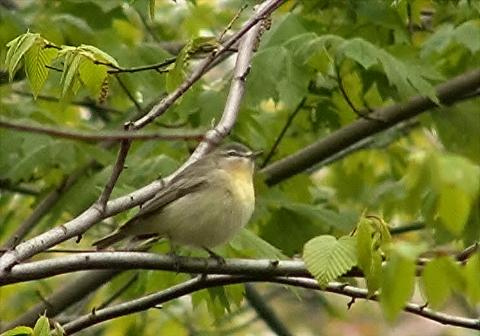
this is a grey bird with a yellow breast and a small beak.
a small yellow throated bird with a black beak and green belly.
this is a bird with a grey belly, yellow breast and a small pointed beak.
this bird has a light yellow breast, belly, abdomen and throat.
a small bird with small bill, its belly is yellow but feathers are black and brown.
this bird has wings that are black and has a white belly
this bird is brown with yellow and has a very short beak.
this bird is green with grey and has a very short beak.
a pale yellow bird had bulged belly small beak which is sharpa small brown bird with yellow throat and a small black beak.
Species: Philadelphia Vireo